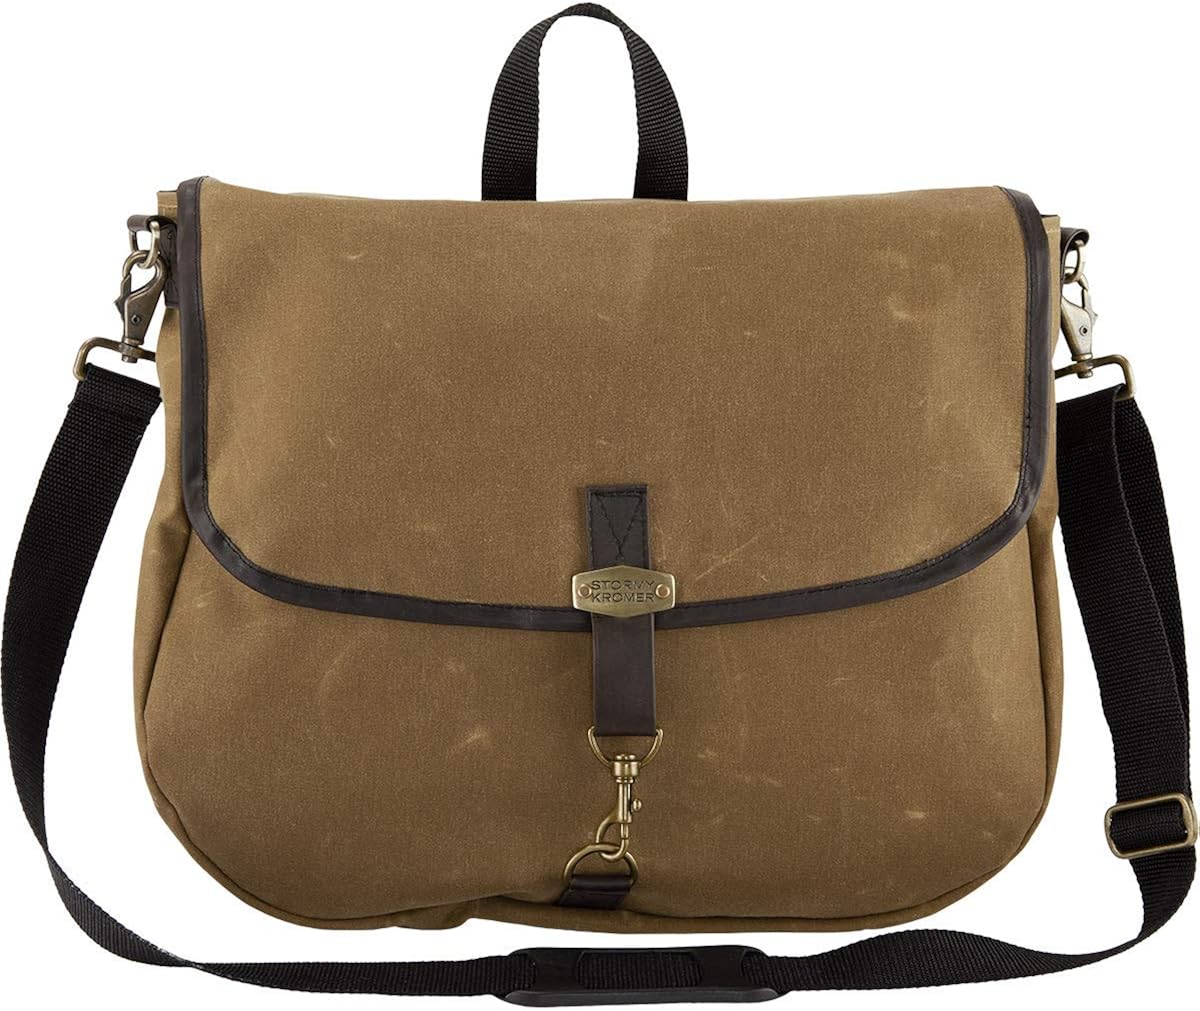
Stormy Kromer The Field Satchel - Vintage, Adjustable Strap, Travel Bag, Organizer
Category: AMAZON FASHION
Inspired by vintage hunting bags, our new Field Satchels are equally as functional in the woods as they are downtown. In two sizes, in our rugged and durable waxed cotton. Cut and sewn in the USA.   Stormy Kromer began in 1903 as an in-home operation. In 16 years the high demand for George and Ida’s popular windproof six-panel cap led to the opening of their first factory in 1919. In the 100 years since, the family-run company has grown exponentially, expanding its catalog along the way. Now offering a multitude of sizes, colors, and styles, Stormy Kromer has remained true to producing high-quality products from start to finish.
Features: Leather,Nylon | STYLISH SATCHEL: The Stormy Kromer Field Satchel is inspired by vintage hunting bags. It’s versatile enough to use in the wilderness to carry tools and gear, or use it to carry important documents for your business meeting. | FEATURES: With an adjustable nylon shoulder strap and easy-grab nylon handle, the Field Satchel can be carried to your preference. Store your items with ease thanks to the inside separated pocket and maintain organization. | SIZES: Available in two sizes: Small - 12” x 3.5” x 11.5” or Large - 18” x 5” x 15.” The leather trim, antique brass metal hardware, and brass logo plate provide extra detail and serve additionally as vintage characteristics. | OUR STORY: It all started with one cap, and a century later we’re still making products as authentically as the first one. You can’t pretend to be a legend. It’s something you earn from your customers, your commitments, and always carrying through. | CUT AND SEWN IN THE USA: Located in Michigan, Stormy Kromer has been crafting reliable and high-quality hats for over a century. We are dedicated to superior customer service with an offered lifetime warranty for all cap products.